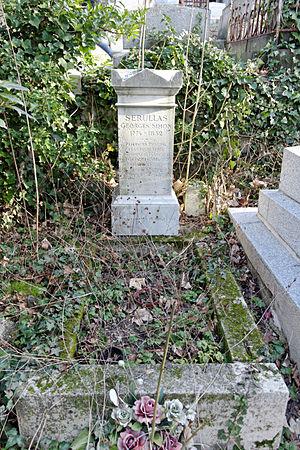
Vue d'ensemble